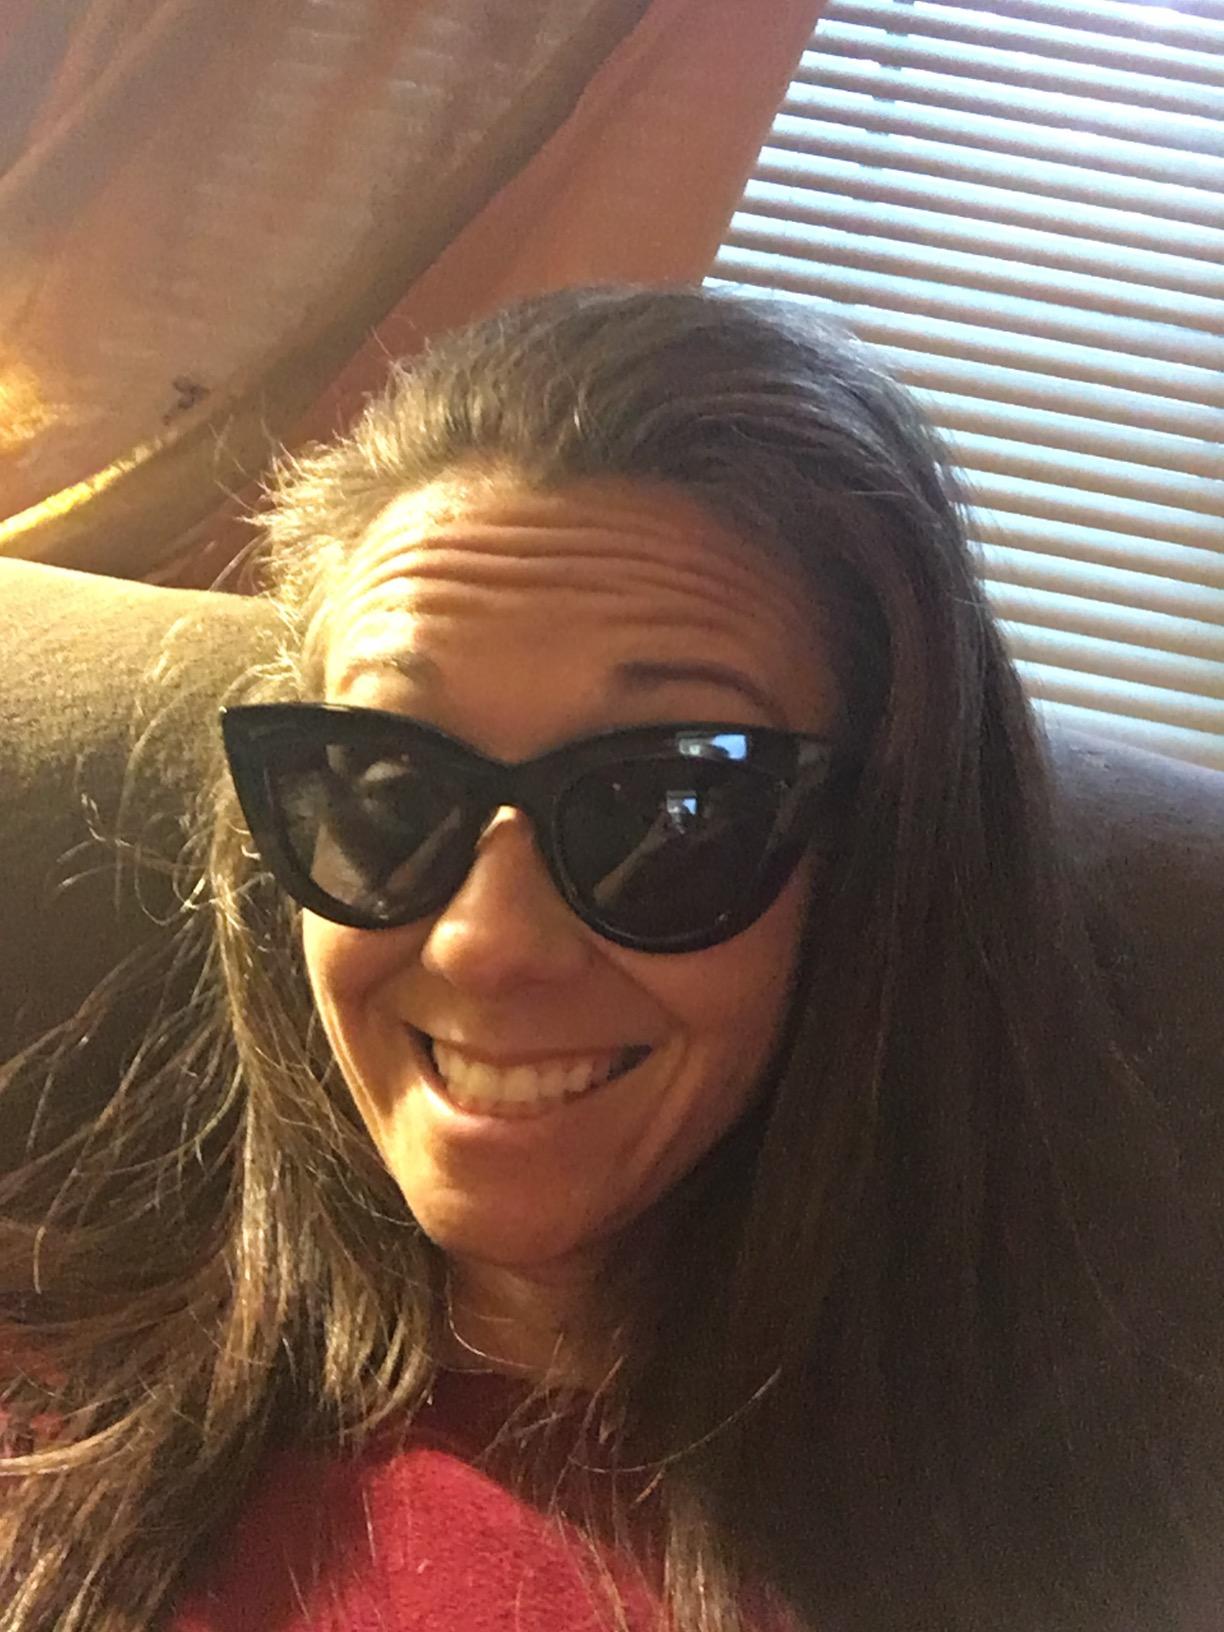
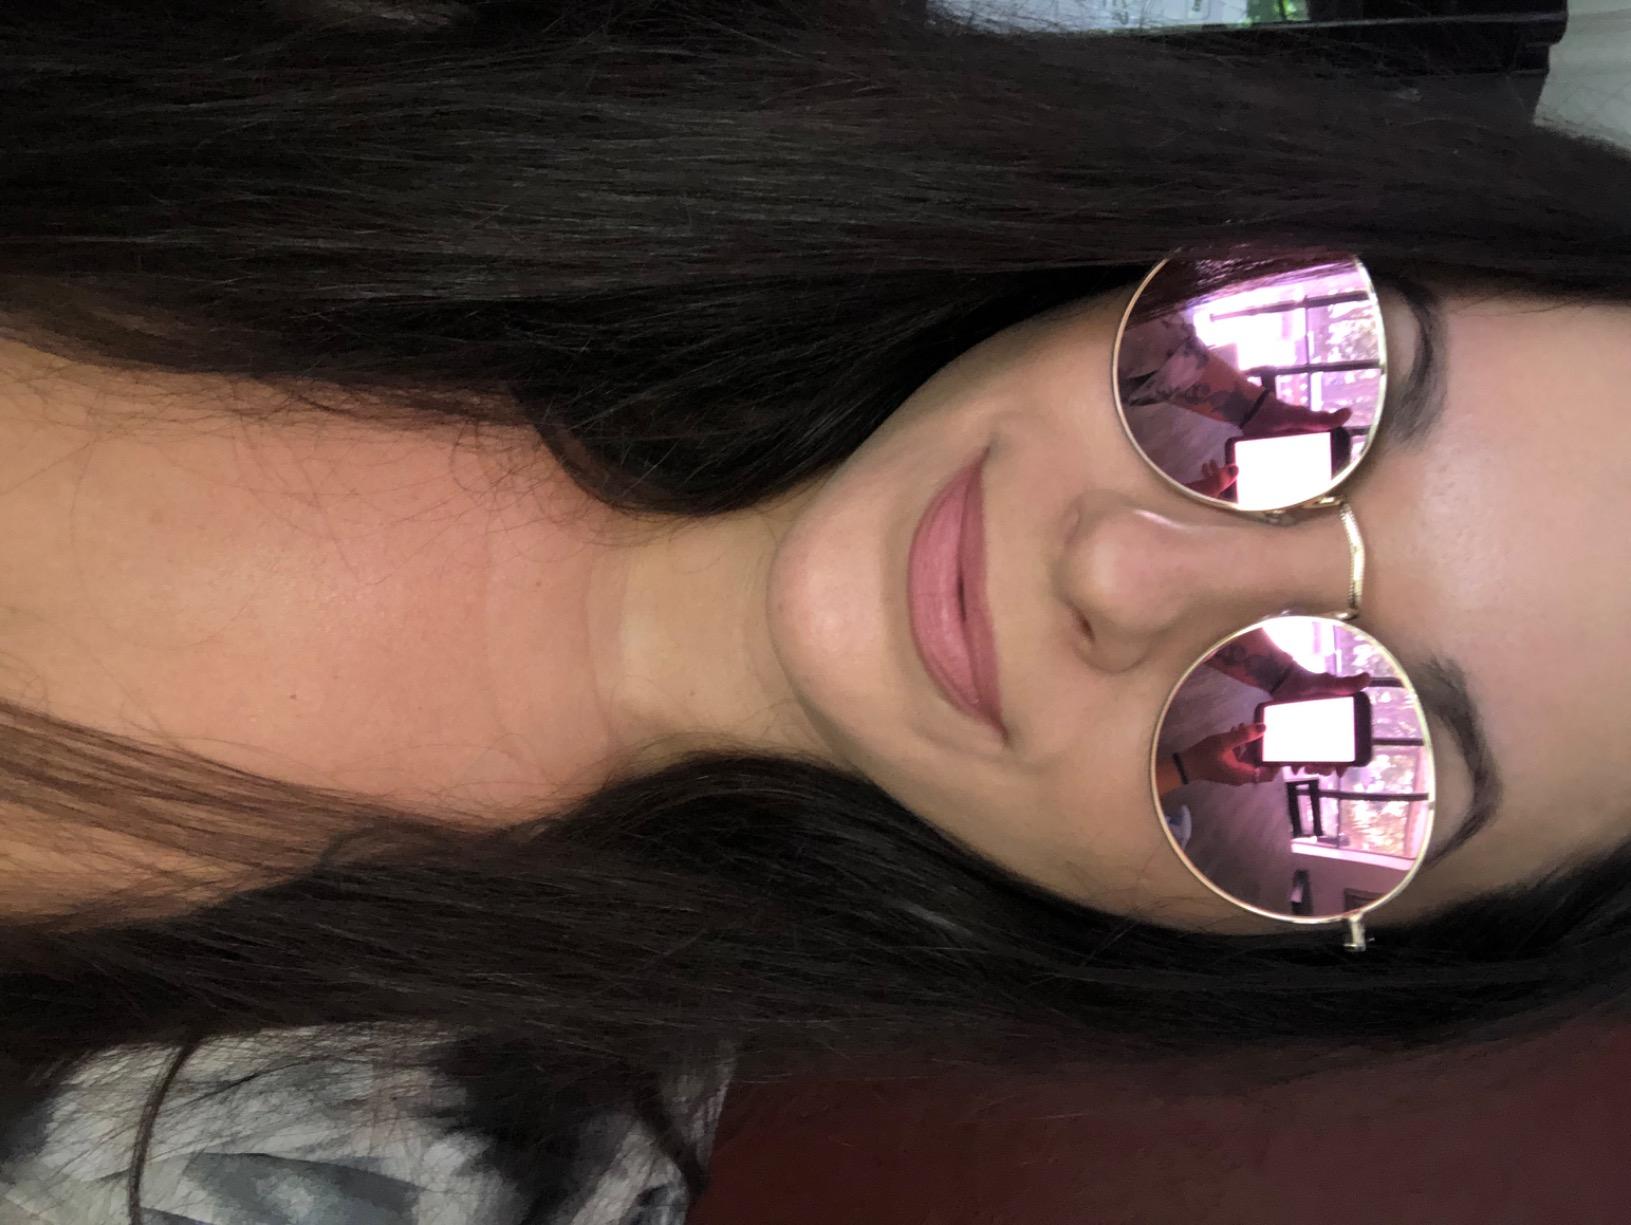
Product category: accessories_sunglasses
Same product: no